Soothe My Sorrows Church

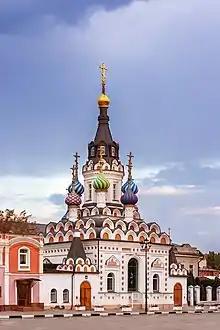
The church

Soothe My Sorrows Church is a Russian Orthodox church in Saratov, Russia. The church is located in the center of the city, on Volzhskaya Street and is one of the landmarks of the city.